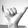
ASL letter: Y